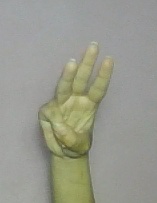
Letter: thaa